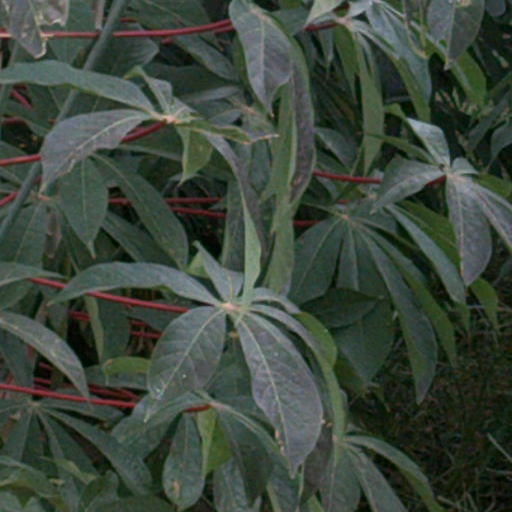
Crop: cassava